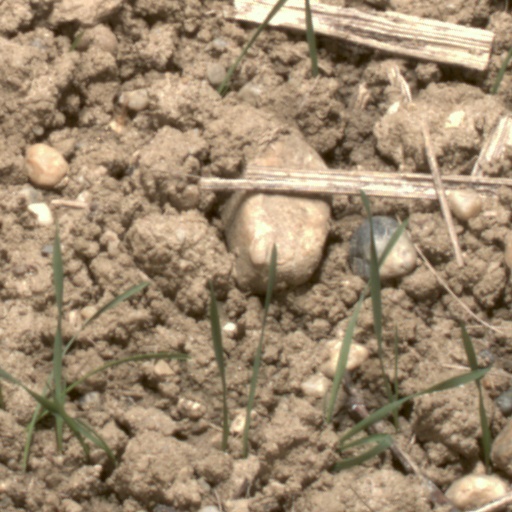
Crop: wheat